Leonardo Agostini

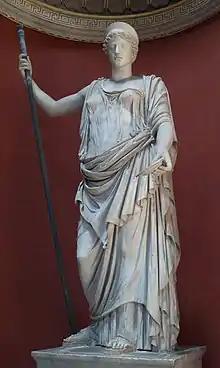
The "Barberini Hera" discovered by Agostini

Agostino was employed for some time as "antiquario" to Cardinal Francesco Barberini to collect works of art for the recently constructed Palazzo Barberini. His letters to the Barberini family during their period of disgrace and exile (1646–50) have provided art historians with information on the archaeological activity of the time. Appointed superintendent of antiquities in the Papal States by Pope Alexander VII, he directed excavations in Rome at the Forum and at the thermae near the church of San Lorenzo in Panisperna, where he discovered the "Barberini Hera".